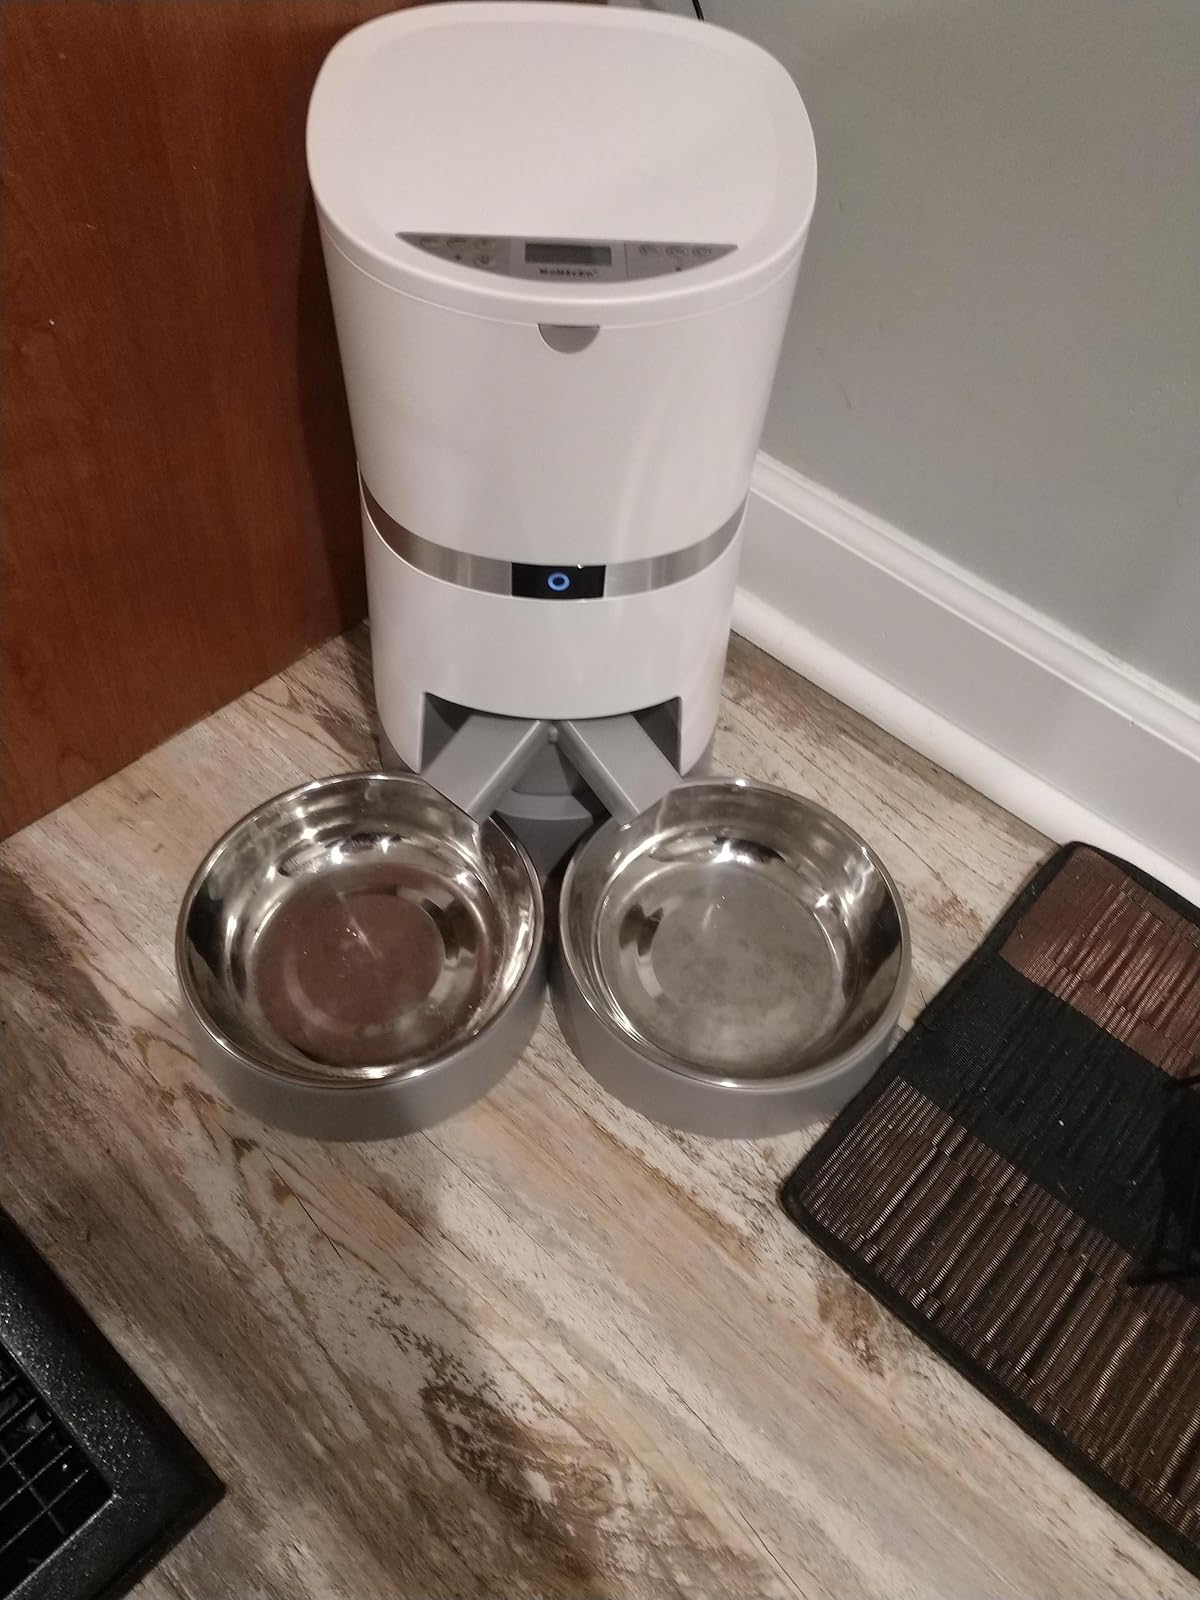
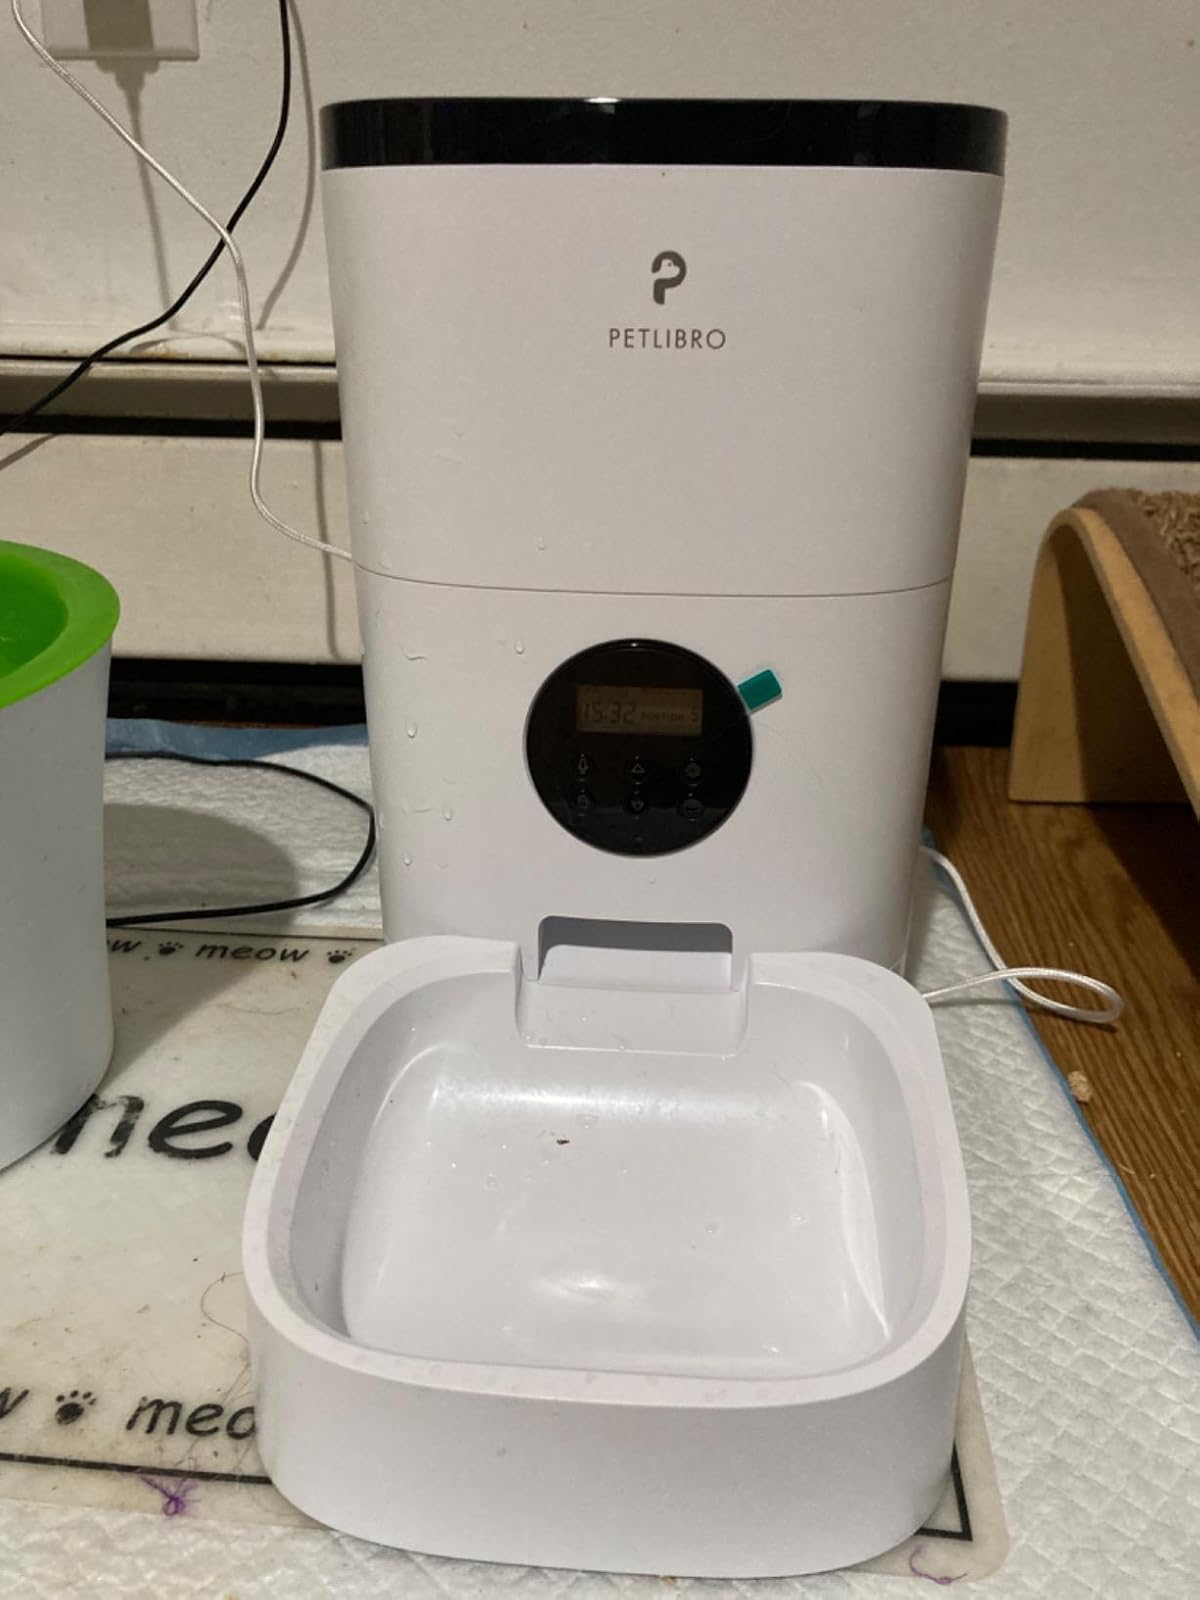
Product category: items_feeder
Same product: no